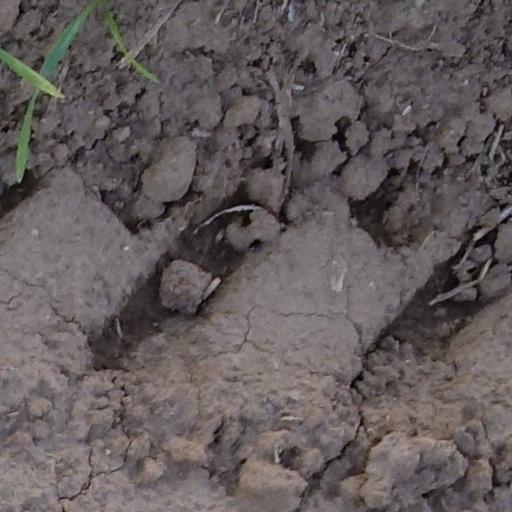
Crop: wheat